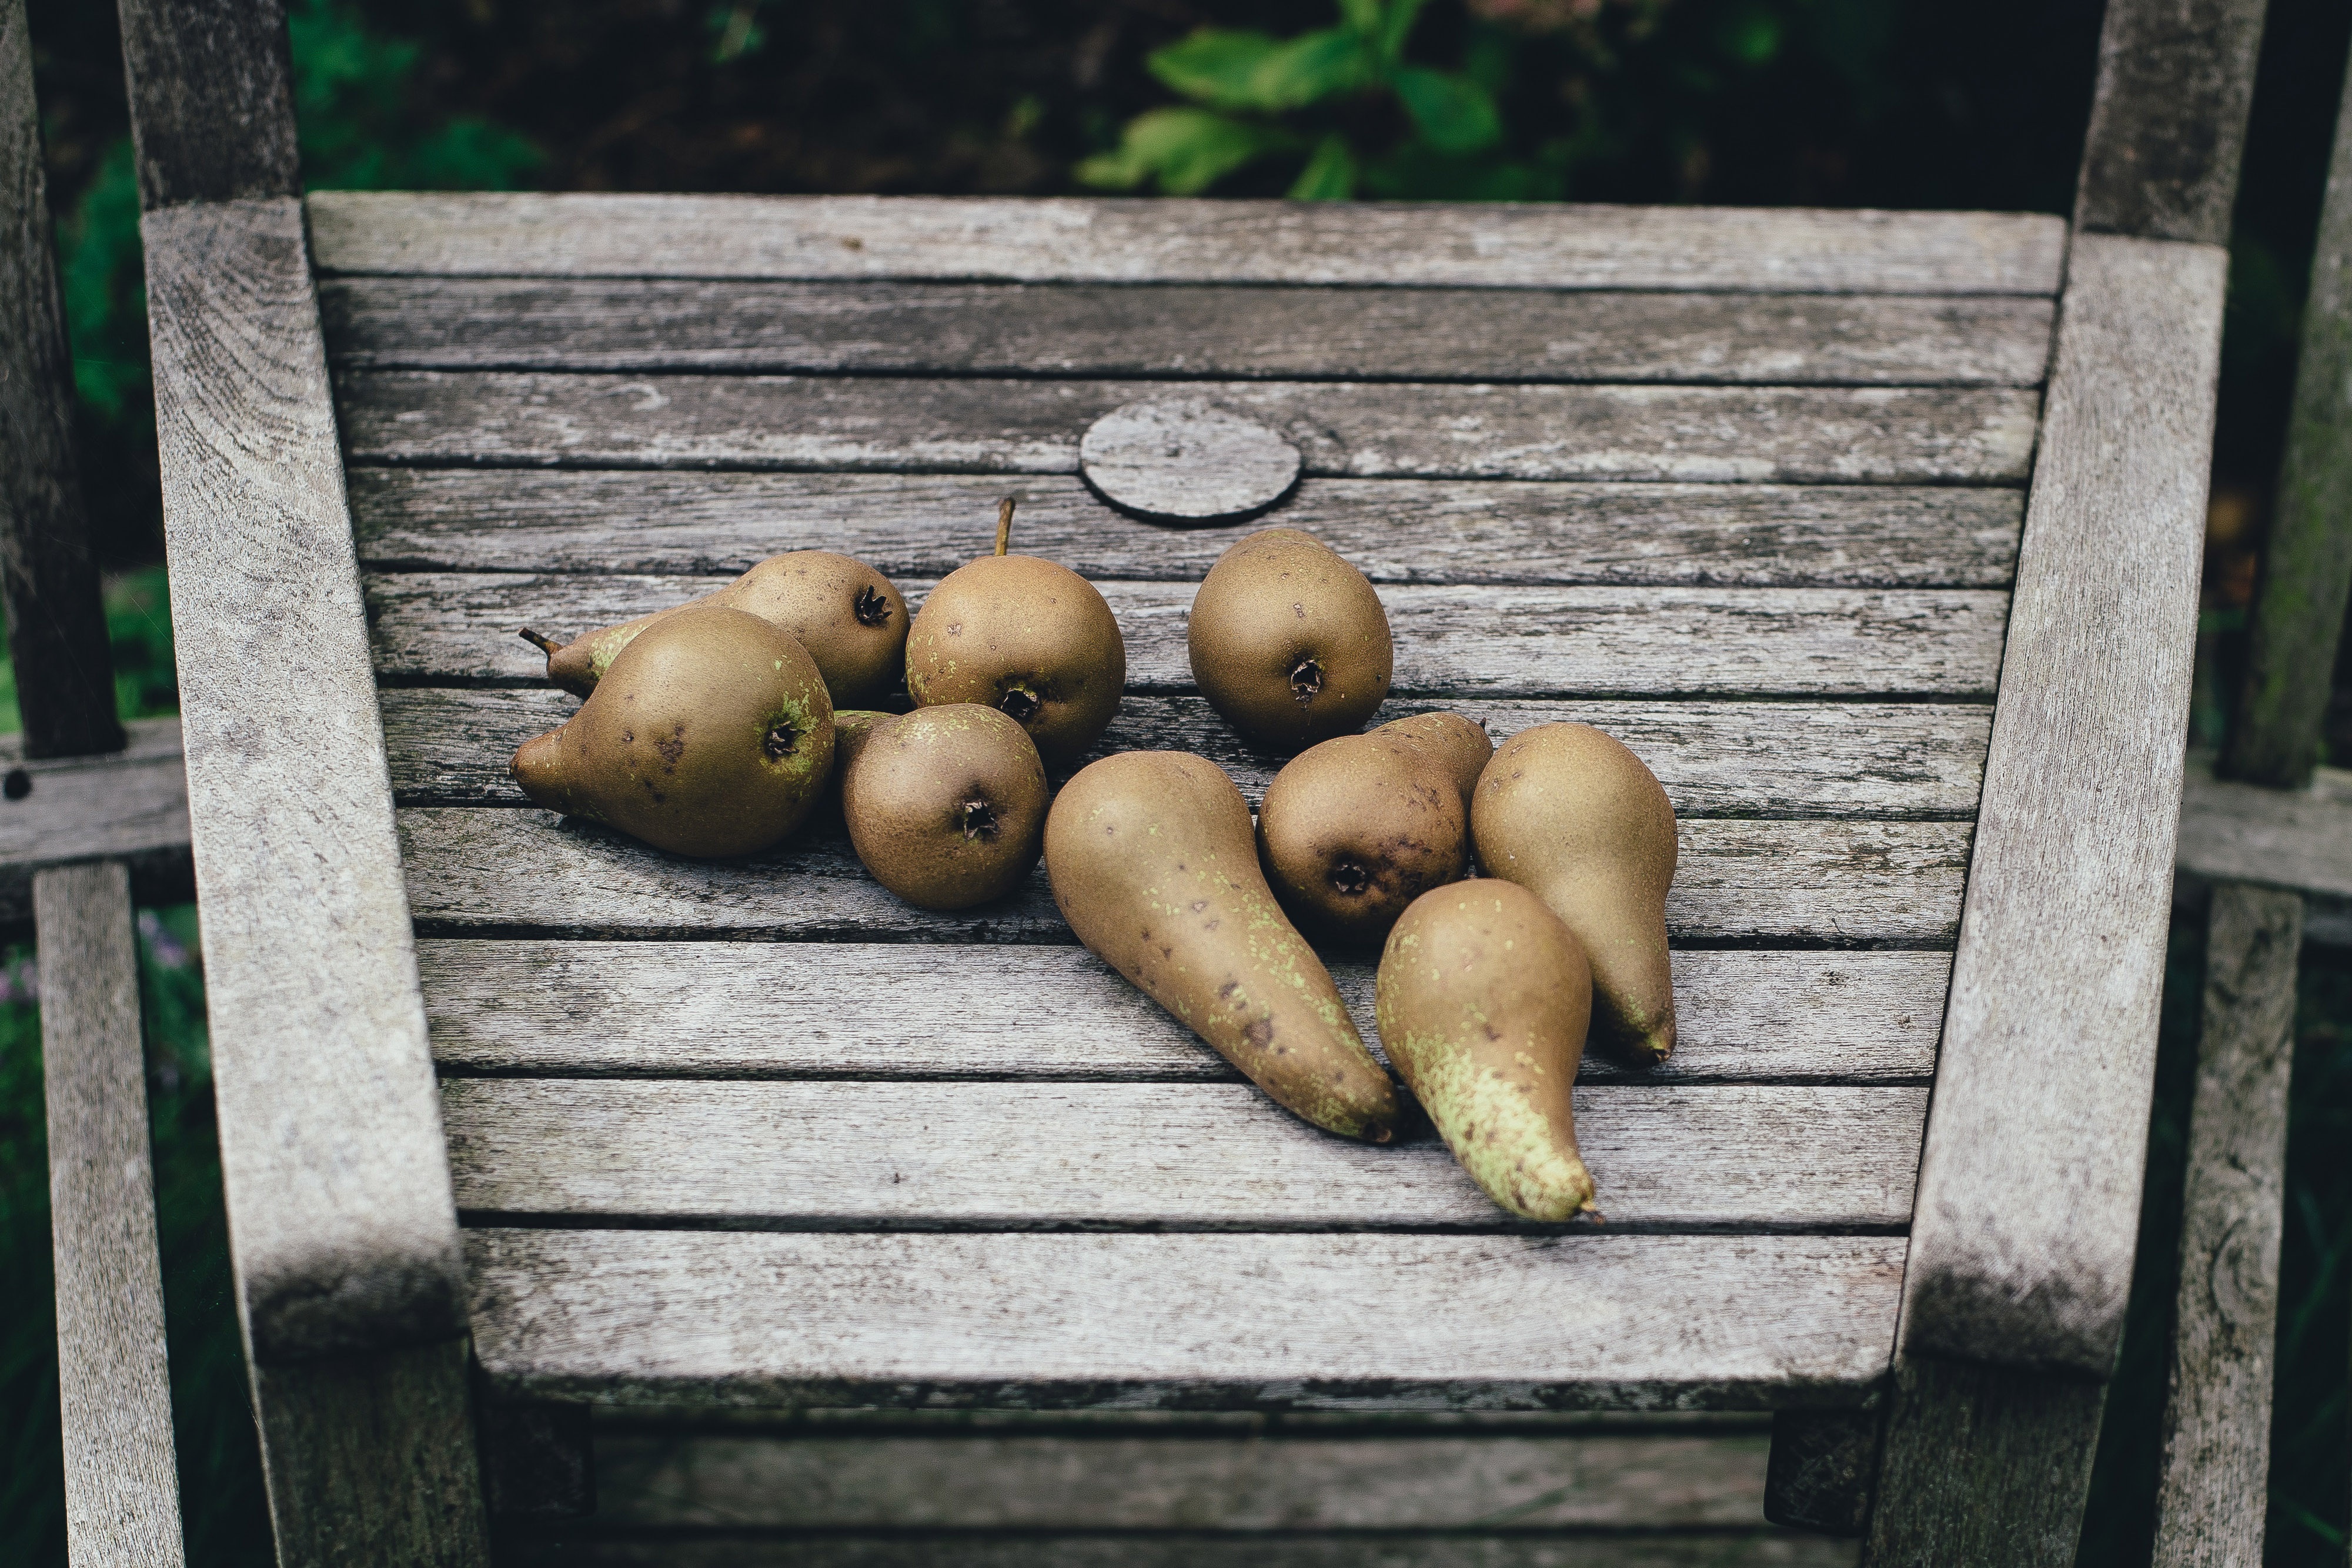
root vegetable, potato, vegetable, solanum, plant, food, local food, produce, russet burbank potato, wood, nightshade family